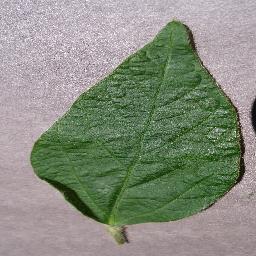
Label: Soybean___healthy